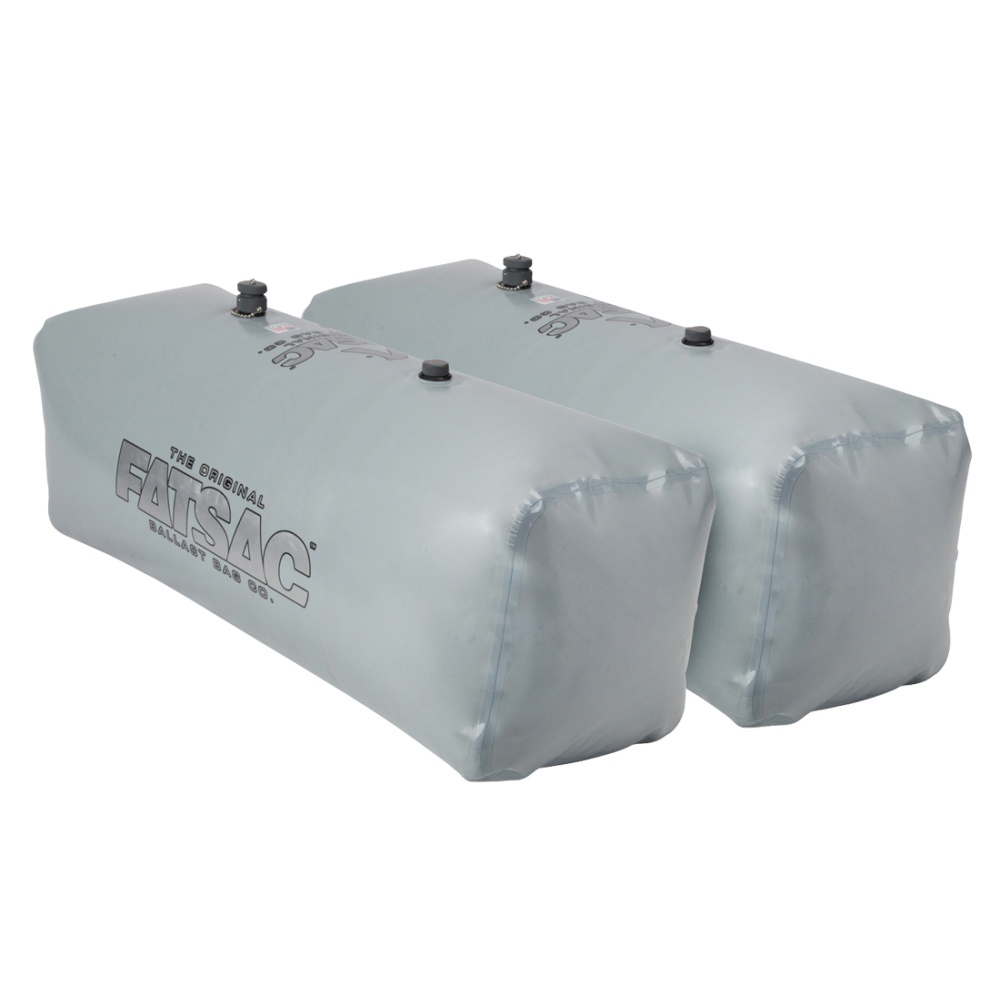
FATSAC V-drive Fat Sacs - Pair - 400lbs Each - Gray
V-drive Fat Sacs - Pair - 400lbs Each - Gray Sold as a set of two 400 lb ballast bags, the FatSac Series V-Drive Sacs Set works well in the rear lockers of v-drive boats or split up with one bag in the bow of the boat and one in the rear area. The FatSac Series V-Drive Sacs are sold as a set and are designed to fit in the compartments on either side of the engine in v-drive boats. The V-drive ballast bags are perfect for building massive wakeboarding and wakesurfing wakes. A pair of V-drive sacs also works great on either side of the engine in a direct drive boat for a great wakeboard wake, or put one on the side of the engine, and one between the engine and rear seat for a perfectly surfable wave. Features: V-drive Fat Sacs (Set) Now made with an extra 4th valve at the bottom end! 42 x 16 x 16 inches In the Box: Ballast Bag x 2 Eight Valves/Caps (W731 x 4, W749 x 2 and W730 x 2) *Sold as a Pair WARNING: This product can expose you to chemicals including Diisononyl Phthalate (DINP) which is known to the State of California to cause cancer. For more information go to P65Warnings.ca.gov . Manufacturer : FATSAC Manufacturer Part No : W701-GRAY UPC : 817177020225
Brand: FATSAC
Category: Sporting Goods > Outdoor Recreation > Boating & Water Sports > Towed Water Sports > Wakeboarding